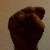
The image shows a hand gesture representing the letter 'S' in Indian Sign Language.